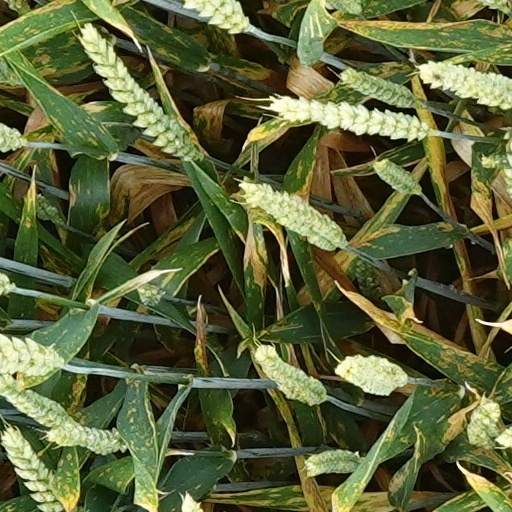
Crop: wheat